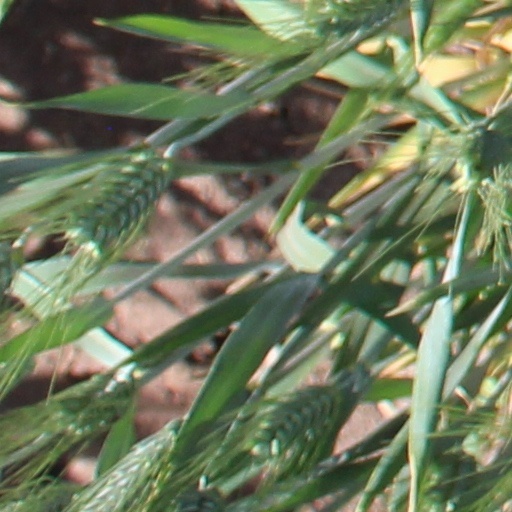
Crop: wheat